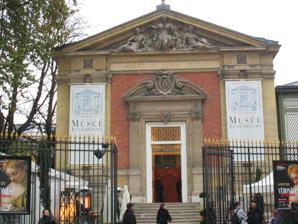
Building: Musée du Luxembourg
Country: France
Year built: 1750
Art gallery in Paris Musée du Luxembourg Façade of the museum Location within Paris Established 1750 ; 275 years ago ( 1750 ) Location 19 rue de Vaugirard , Paris , France Coordinates 48°50′55″N 2°20′02″E / 48.8486°N 2.3340°E / 48.8486; 2.3340 Type Temporary exhibitions Public transit access Rennes Odéon Luxembourg Website www .museeduluxembourg .fr The Musée du Luxembourg ( French pronunciation: [myze dy lyksɑ̃buʁ] ) is a museum at 19 rue de Vaugirard in the 6th arrondissement of Paris . Established in 1750, it was initially an art museum located in the east wing of the Luxembourg Palace (the matching west wing housed the Marie de' Medici cycle by Peter Paul Rubens ) and in 1818 became the first museum of contemporary art . In 1884 the museum moved into its current building, the former orangery of the Palace. The museum was taken over by the French Ministry of Culture and the French Senate in 2000, when it began to be used for temporary exhibitions, and became part of the Réunion des Musées Nationaux in 2010. History Plan of the museum in 1923 From 1750 to 1780 it was the first public painting gallery in Paris, displaying the King's collection which included Titian 's Madonna of the Rabbit , Da Vinci 's Holy Family (either The Virgin and Child with St. Anne or Virgin of the Rocks ) and nearly a hundred other Old Master works now forming the nucleus of the Louvre . In 1803, the Musée du Luxembourg reopened showing paintings by a range of artists from Nicolas Poussin to Jacques-Louis David . It was then devoted to living artists from 1818 to 1937. Much of the work first shown here has found its way into other museums of Paris including the Jeu de Paume , the Orangerie , and ultimately the Musée National d'Art Moderne and the Musée d'Orsay . Other notable events The Luxembourg Museum in the east wing of the Palace, c. 1848 In 1861, James Tissot showed The Meeting of Faust and Marguerite , which was purchased by the state for the Luxembourg Gallery. The illustrator André Gill (1840–1885) was named curator of the Musée du Luxembourg on 15 May 1871, in which capacity he reassembled the scattered collections of art and re-established the museum of sculpture .  He had scarcely begun his work when it was interrupted by the upheaval associated with the Paris Commune . When Ernest Hemingway visited Gertrude Stein at the nearby rue de Fleurus , he stopped to see the work of the Impressionists which in 1921 were still in the Musée du Luxembourg . References